Dynasty (1981 TV series) season 1

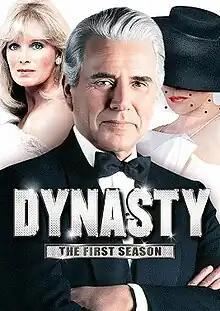

The first season of "Dynasty" originally aired in the United States on ABC from January 12 through April 20, 1981. The series, created by Richard and Esther Shapiro and produced by Aaron Spelling, revolves around the Carringtons, a wealthy family residing in Denver, Colorado.